Güveç

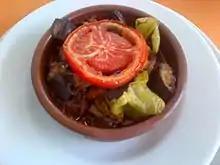
Türlü güveç

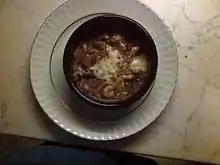
Karides güveç

Dishes traditionally made in such pots are known throughout the Balkans as a traditional autumn vegetable stew, but are most closely associated with Romania and Bulgaria, where it is called ghivetch.